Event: Nepal Earthquake
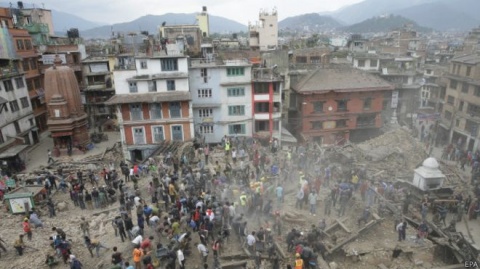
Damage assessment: damage